Sjafruddin Prawiranegara

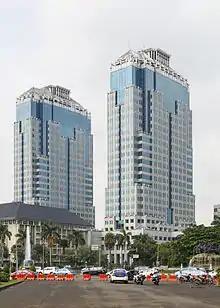
The twin towers of the Bank Indonesia office, named after Sjafruddin and Radius Prawiro

Government income increased during Sjafruddin's early tenure, but expenses also rose, and he failed to close the government deficit. Indonesian government finances later improved during the Natsir era due to a boom caused by the Korean War, resulting in a budget surplus. In this period, the "Economic Urgency Plan" was devised by minister of trade and industry Sumitro Djojohadikusumo, against Sjafruddin's opposition, to develop import substitution industries and restrict some industries to native Indonesian entrepreneurs. Despite the improving financial situation, Sjafruddin maintained strict budgetary controls by retaining an unpopular colonial-era tax, refusing to raise salaries of civil servants, and rejecting calls to provide funding to political parties. His unpopularity was compounded by the retention of a number of Dutch officials who held significant powers within the finance ministry.